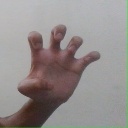
अक्षर: झ